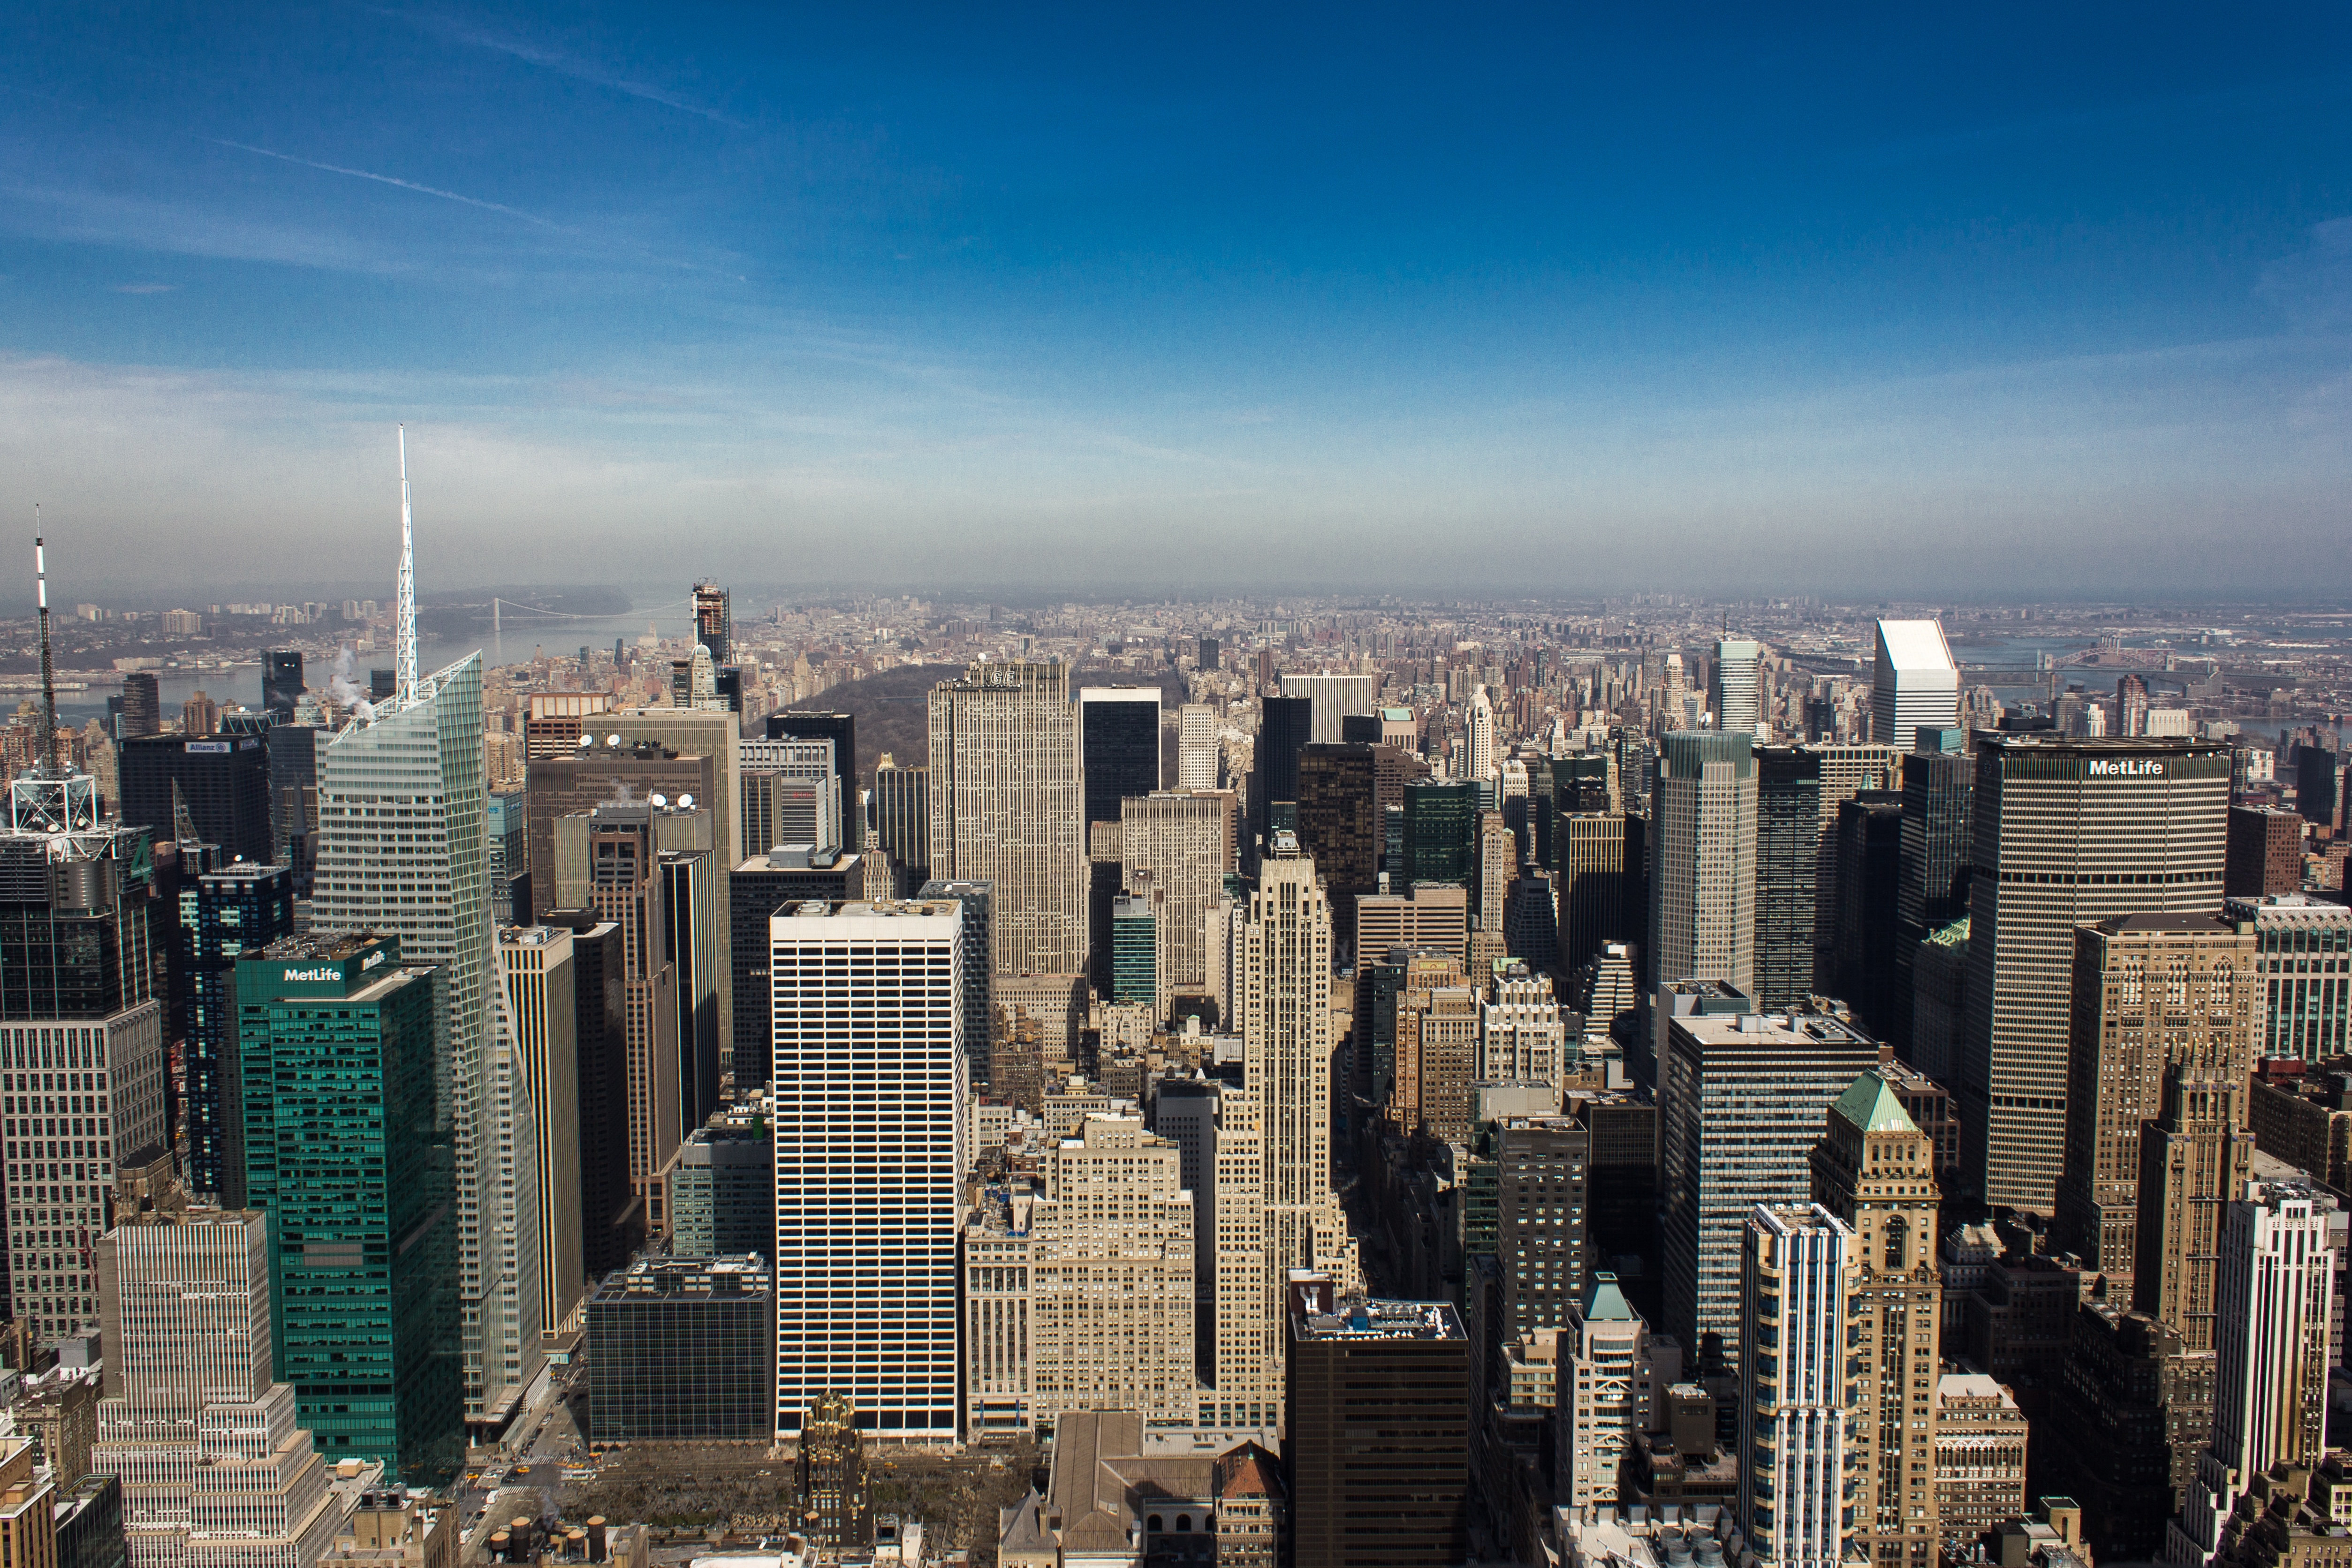
horizon, skyline, city, skyscraper, cityscape, panorama, downtown, tower, landmark, tower block, metropolis, neighbourhood, aerial photography, urban area, residential area, geographical feature, human settlement, atmosphere of earth, metropolitan area